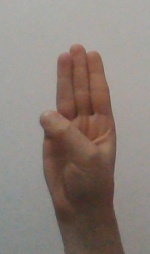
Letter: thaa